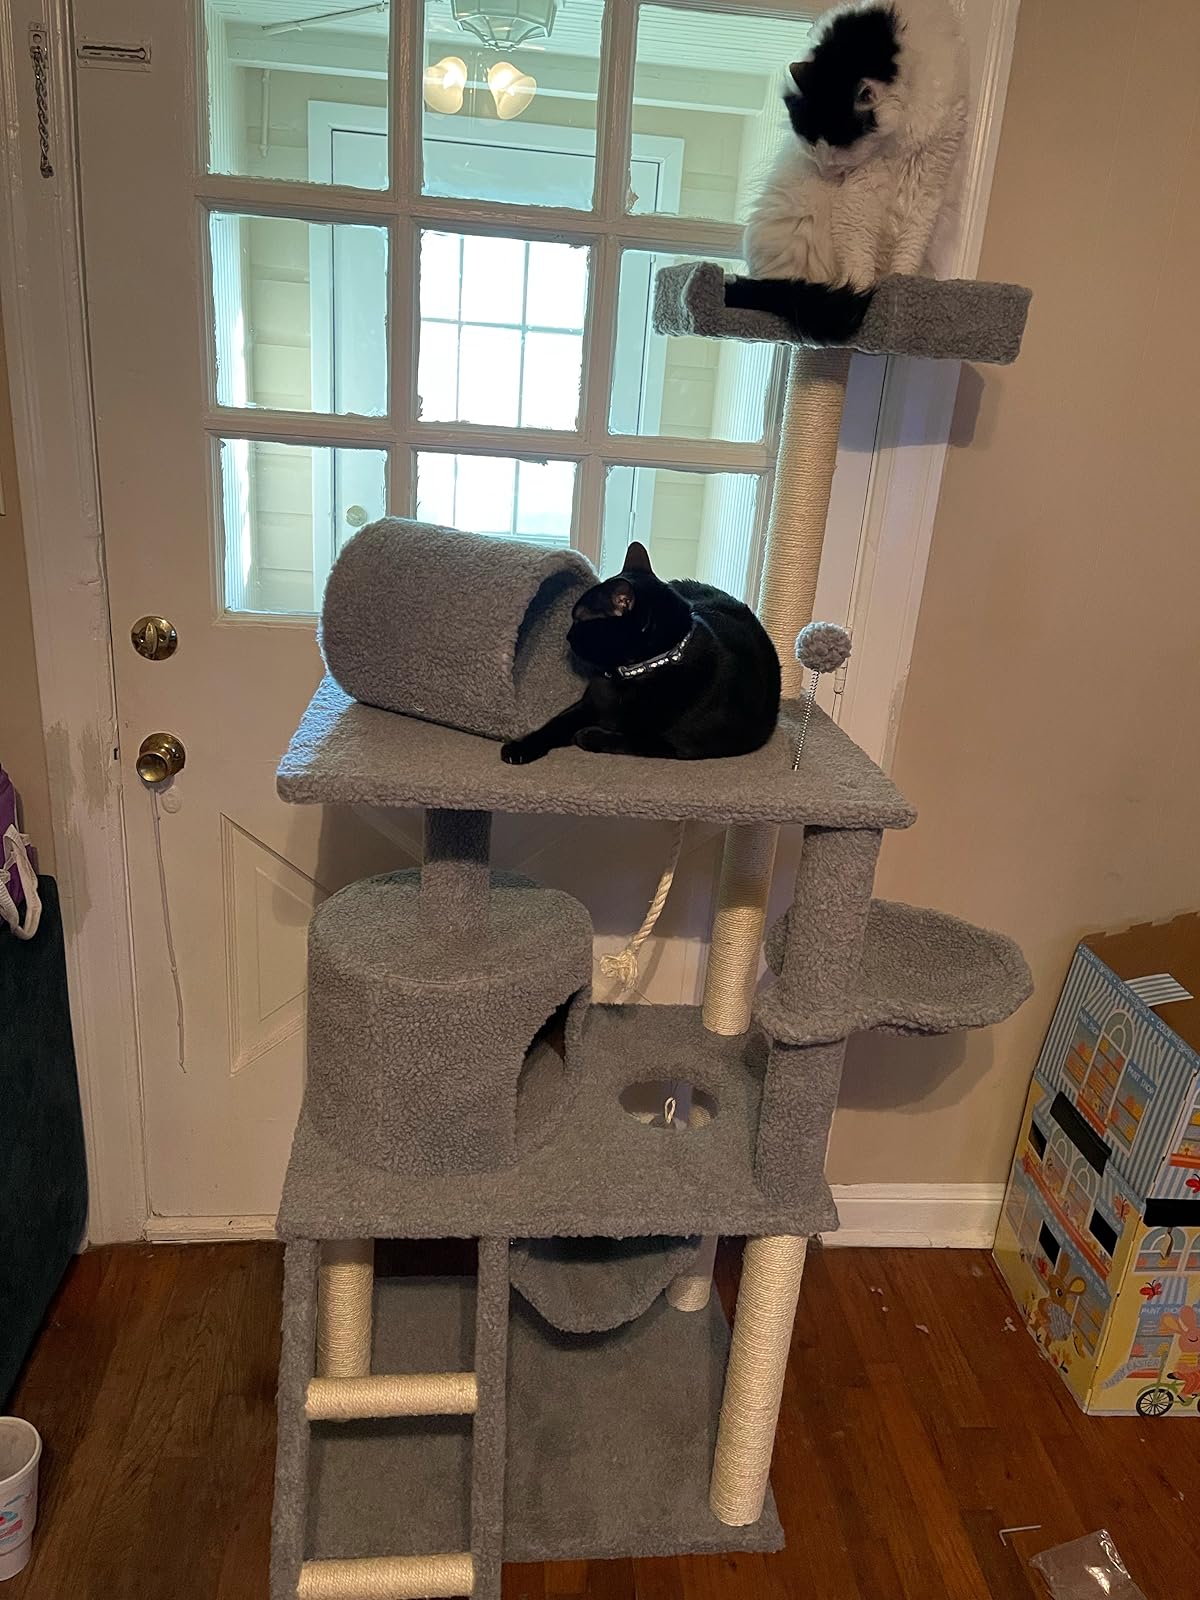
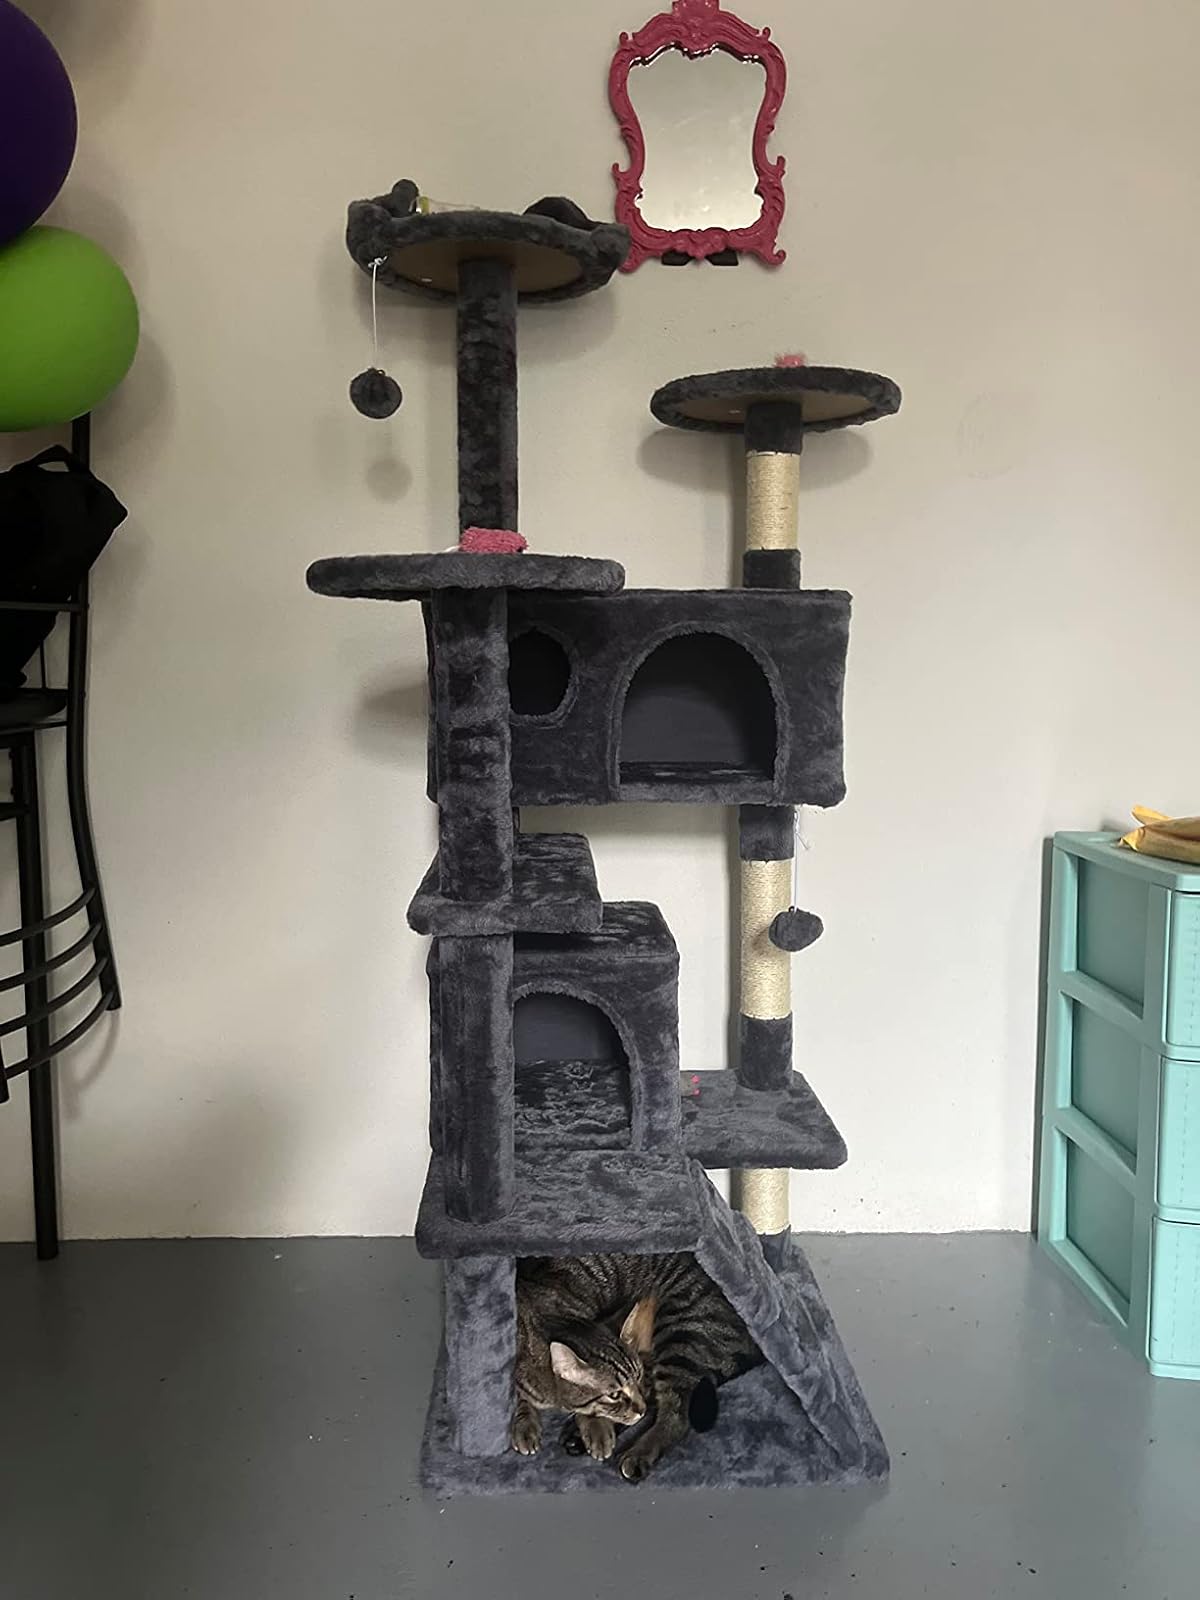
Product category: items_cat tree
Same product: no